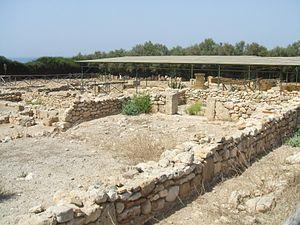
Site archéologique de Camarina (Sicile)
Camarina ou Camarine est une ancienne colonie grecque de Sicile, fondée par Syracuse vers 598 av. J.-C. La ville est située dans la partie sud-est de l'île, sur la côte, à l'ouest de l'actuelle ville de Ragusa et à 3 km au sud de la ville de Scoglitti. Selon Pindare, elle devait son nom à l'Océanide Camarine, la nymphe patronne du lac voisin de la cité.